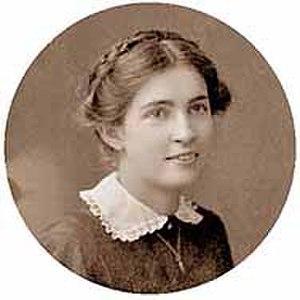
Cicely Mary Barker, née le 28 juin 1895 et morte le 16 février 1973, est une illustratrice britannique connue pour ses illustrations de fées et de fleurs. Son éducation artistique commence dès l'enfance avec des cours par correspondance. Ses premières œuvres professionnelles sont des cartes de vœux et des illustrations dans des magazines pour enfants, et son premier recueil, Flower Fairies of the Spring, est publié en 1923. D'autres livres du même type sortent dans les décennies suivantes.